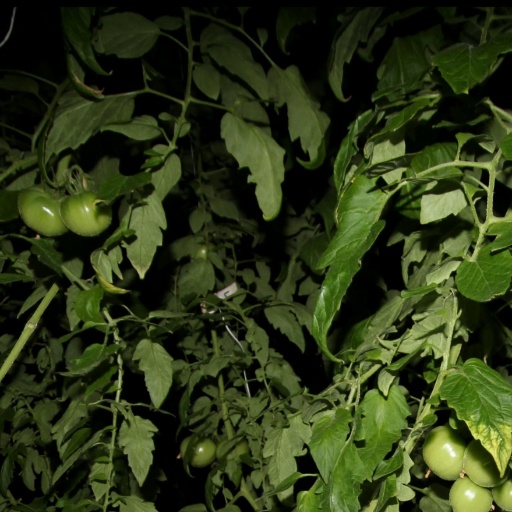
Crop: tomato